Arjan Breukhoven

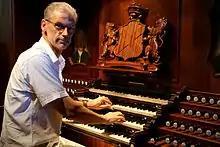
Arjan Breukhoven

Breukhoven started his musical training with Jan Brandwijk. He later studied principal professional organ and church music at the Royal Academy in the Hague with Wim van Beek and Bert Matter. He studied piano with Albert Brussee, and also singing, improvisation and choir direction. In this academy time he also got lessons from the French organist and pedagogue Gaston Litaize. He also attended choir and orchestra direction with professor Kurt Thomasstichting.